San Patricio Plaza

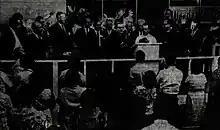
Inauguration day in 1964

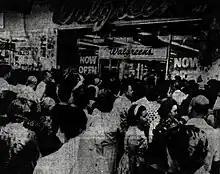
Walgreens at the shopping center on opening day in 1964

During the night of December 31, 1967, a fire consumed the building where Kmart was located and left it completely destroyed. The fire, which caused an estimated loss of $1.5 million, started in some boxes and sheets of cardboard partitioning walls behind the store outside the building. Gordon's Jewelers, which was located next to the Kmart, suffered minor damage and thanks to the prompt intervention of firefighters, the flames did not cross a wall that divided that store from the damaged Kmart building. As a result, after this event, the mall's management decided to enclose the facilities, adding a lower basement level with new stores which would bring the consumer at the time more alternatives to shopping at the center.